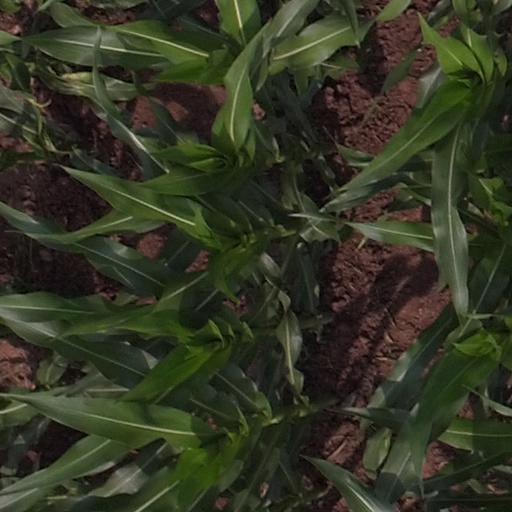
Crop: maize; corn